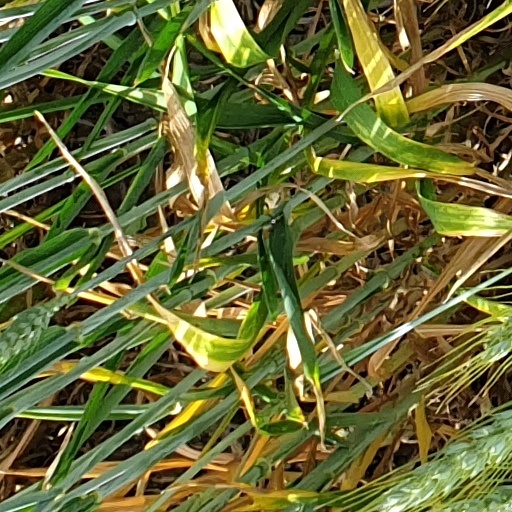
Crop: wheat